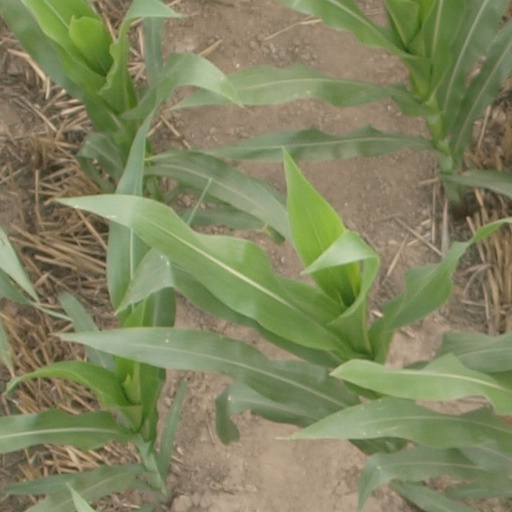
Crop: maize; corn